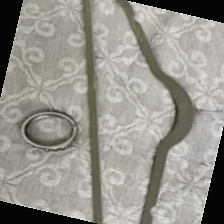
Label: has bracelet mod